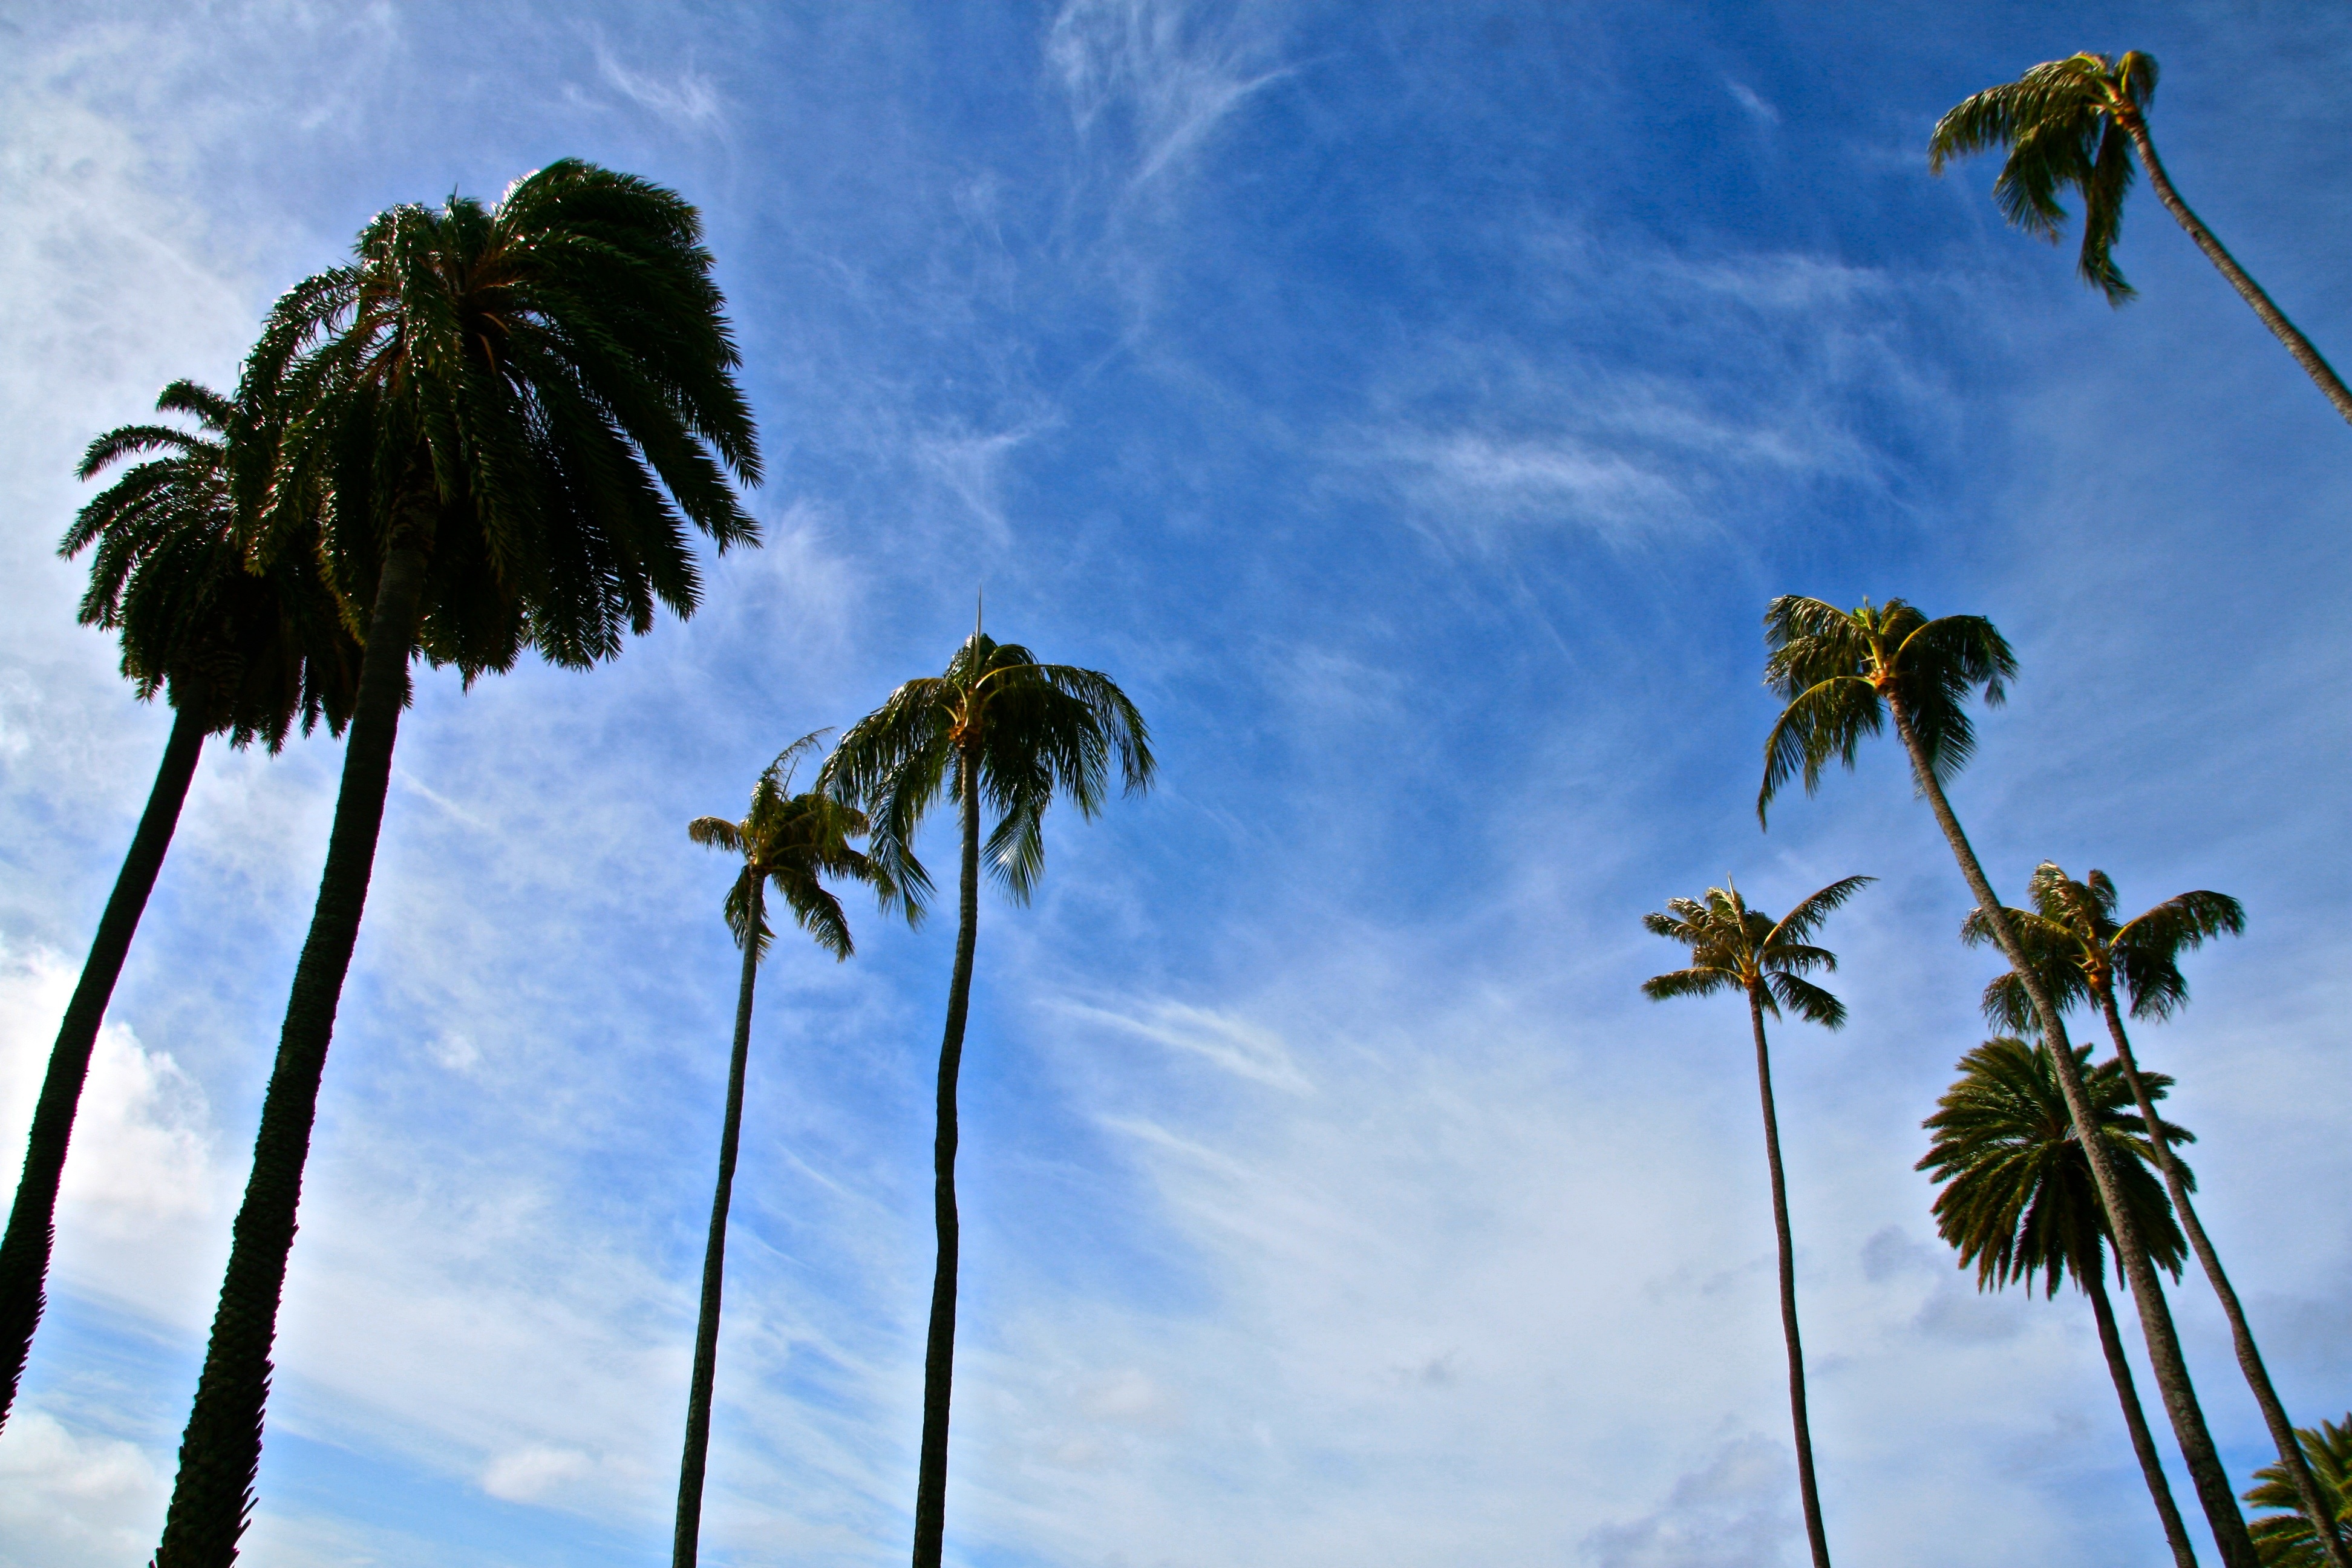
sea, tree, nature, cloud, plant, sky, sunlight, leaf, flower, wind, summer, vacation, travel, green, paradise, palm, tropical, island, blue, trees, tropic, climate, flowering plant, woody plant, land plant, arecales, palm family